Karl Ludwig Sand

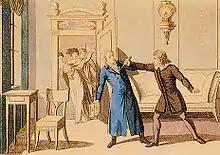
Illustration of Sand's attack on Kotzebue.

Sand already contemplated the murder of August von Kotzebue in a diary entry of 5 May 1818. He called him a "traitor to the nation" and a "deceiver of the people" and characterized him as an enemy of the Burschenschaft.